SD card

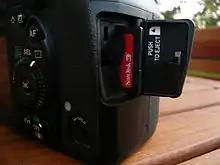
SD card in a DSLR camera

SDIO (Secure Digital Input Output) is an extension of the SD specification that supports input/output (I/O) devices in addition to data storage. SDIO cards are physically and electrically identical to standard SD cards but require compatible host devices with appropriate drivers to utilize their I/O functions. Common examples included adapters for GPS, Wi-Fi, cameras, barcode readers, and modems. SDIO was not widely adopted.